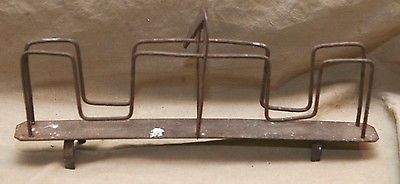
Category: toaster